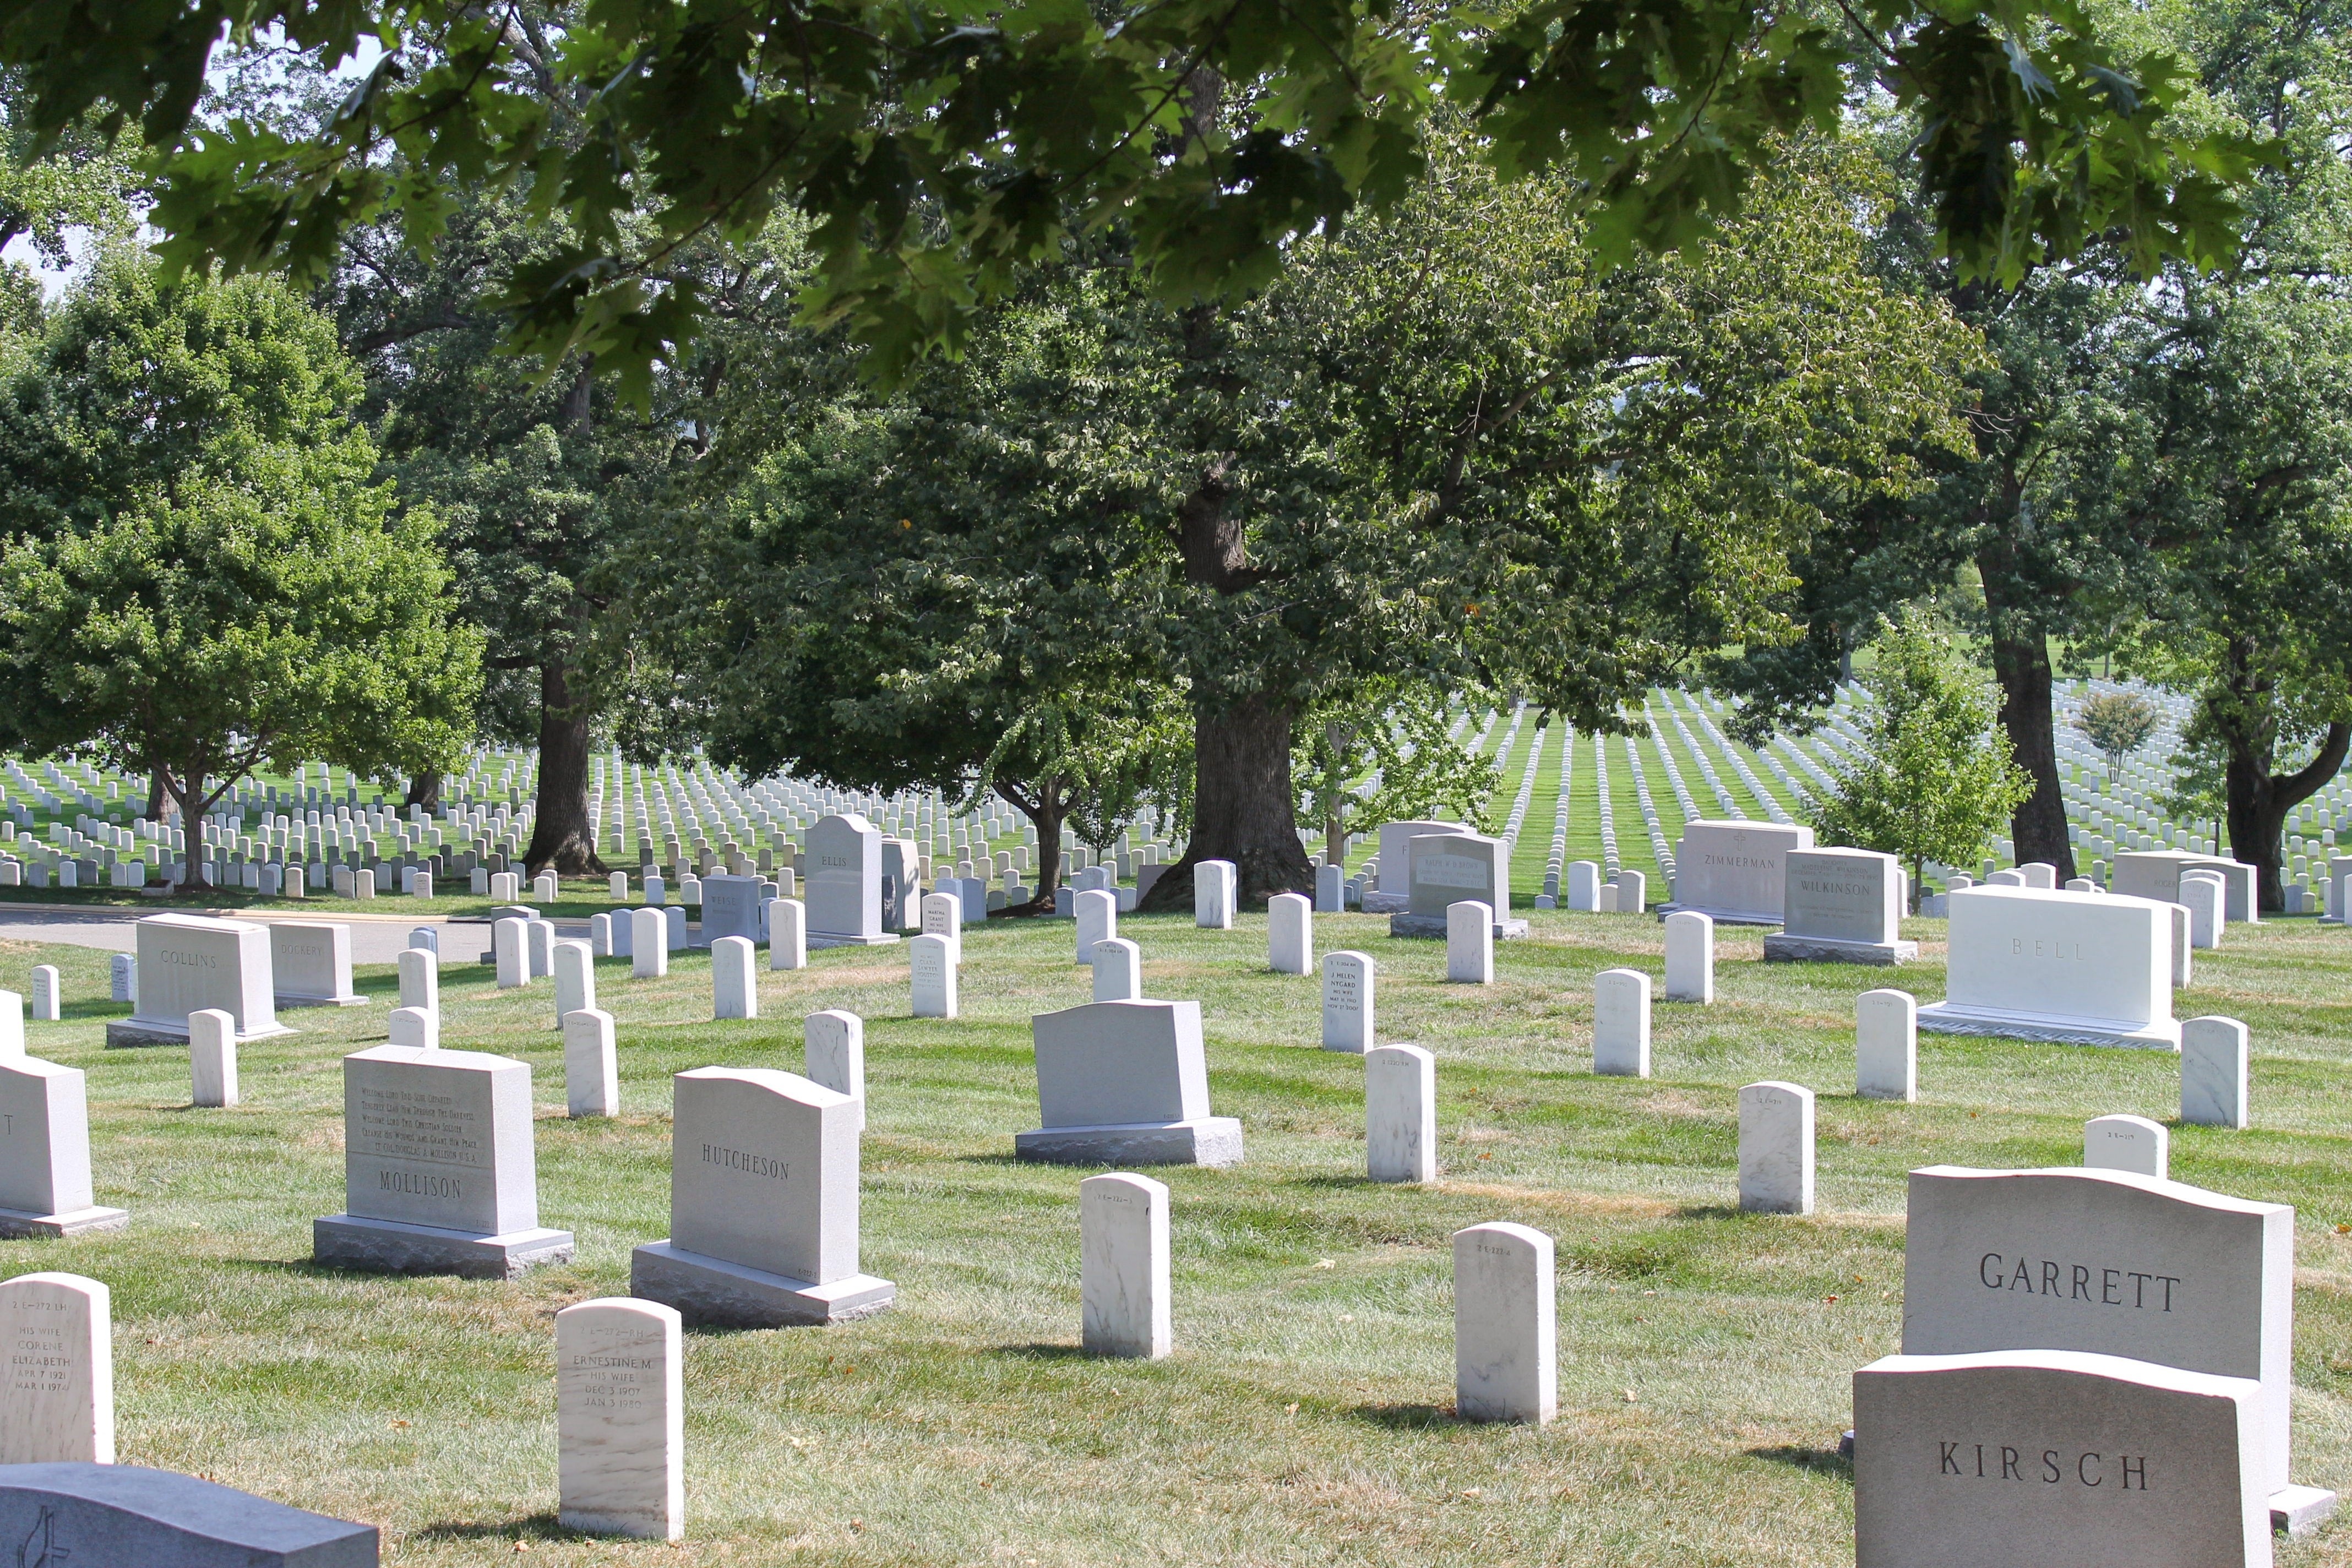
grass, cemetery, washington, grave, memorial, american, bury, tomb, virginia, arlington, geographical feature